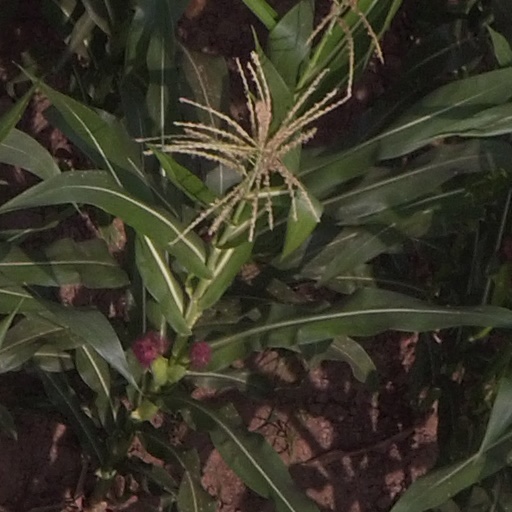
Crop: maize; corn